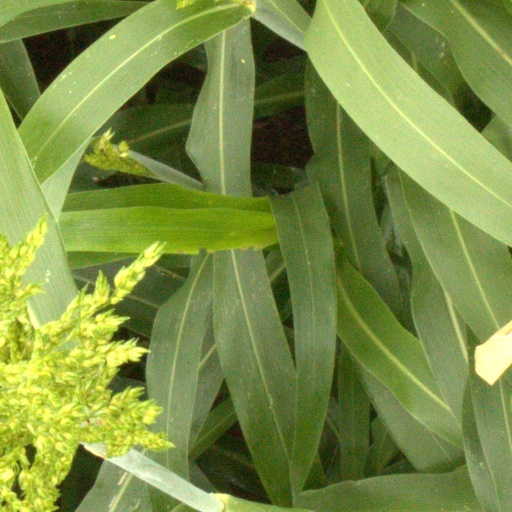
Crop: sorghum